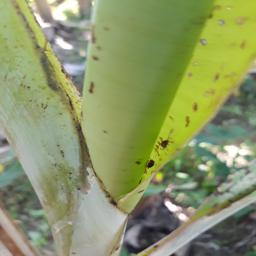
Label: BANANA APHIDS